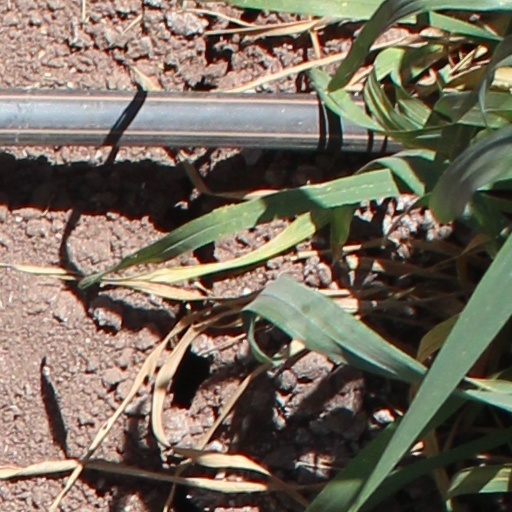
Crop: wheat